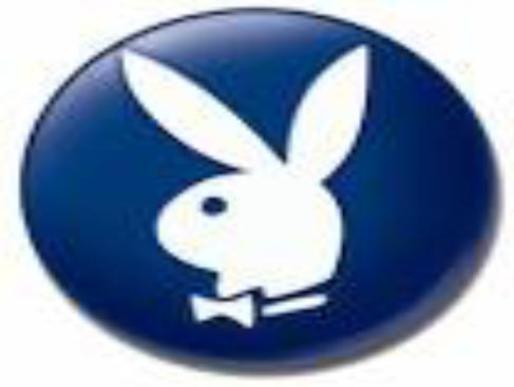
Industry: Clothes